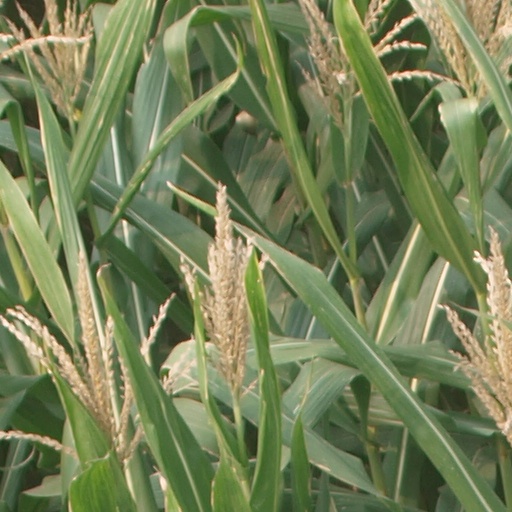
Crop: maize; corn